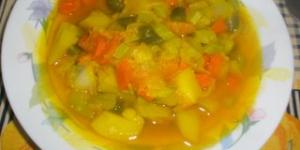
potaje del la reina